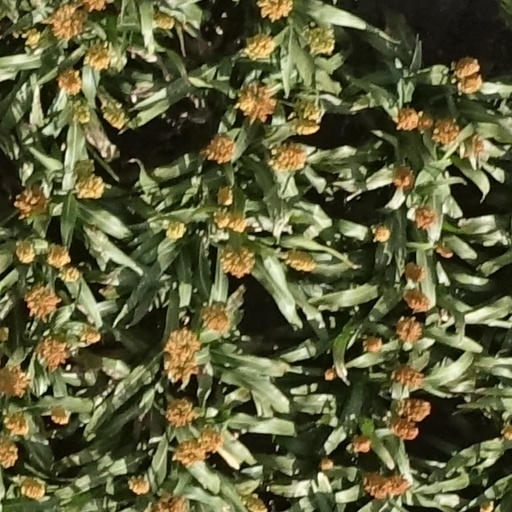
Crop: sorghum